Korean War

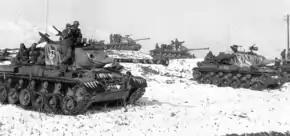
U.S. M46 Patton tanks, painted with tiger heads thought to demoralize Chinese forces

In early December UN forces, including the British Army's 29th Infantry Brigade, evacuated Pyongyang along with refugees. Around 4.5 million North Koreans are estimated to have fled South or elsewhere abroad. On 16 December Truman declared a national state of emergency with Proclamation No. 2914, 3 C.F.R. 99 (1953), which remained in force until September 1978. The next day, 17 December, Kim Il Sung was deprived of the right of command of KPA by China.